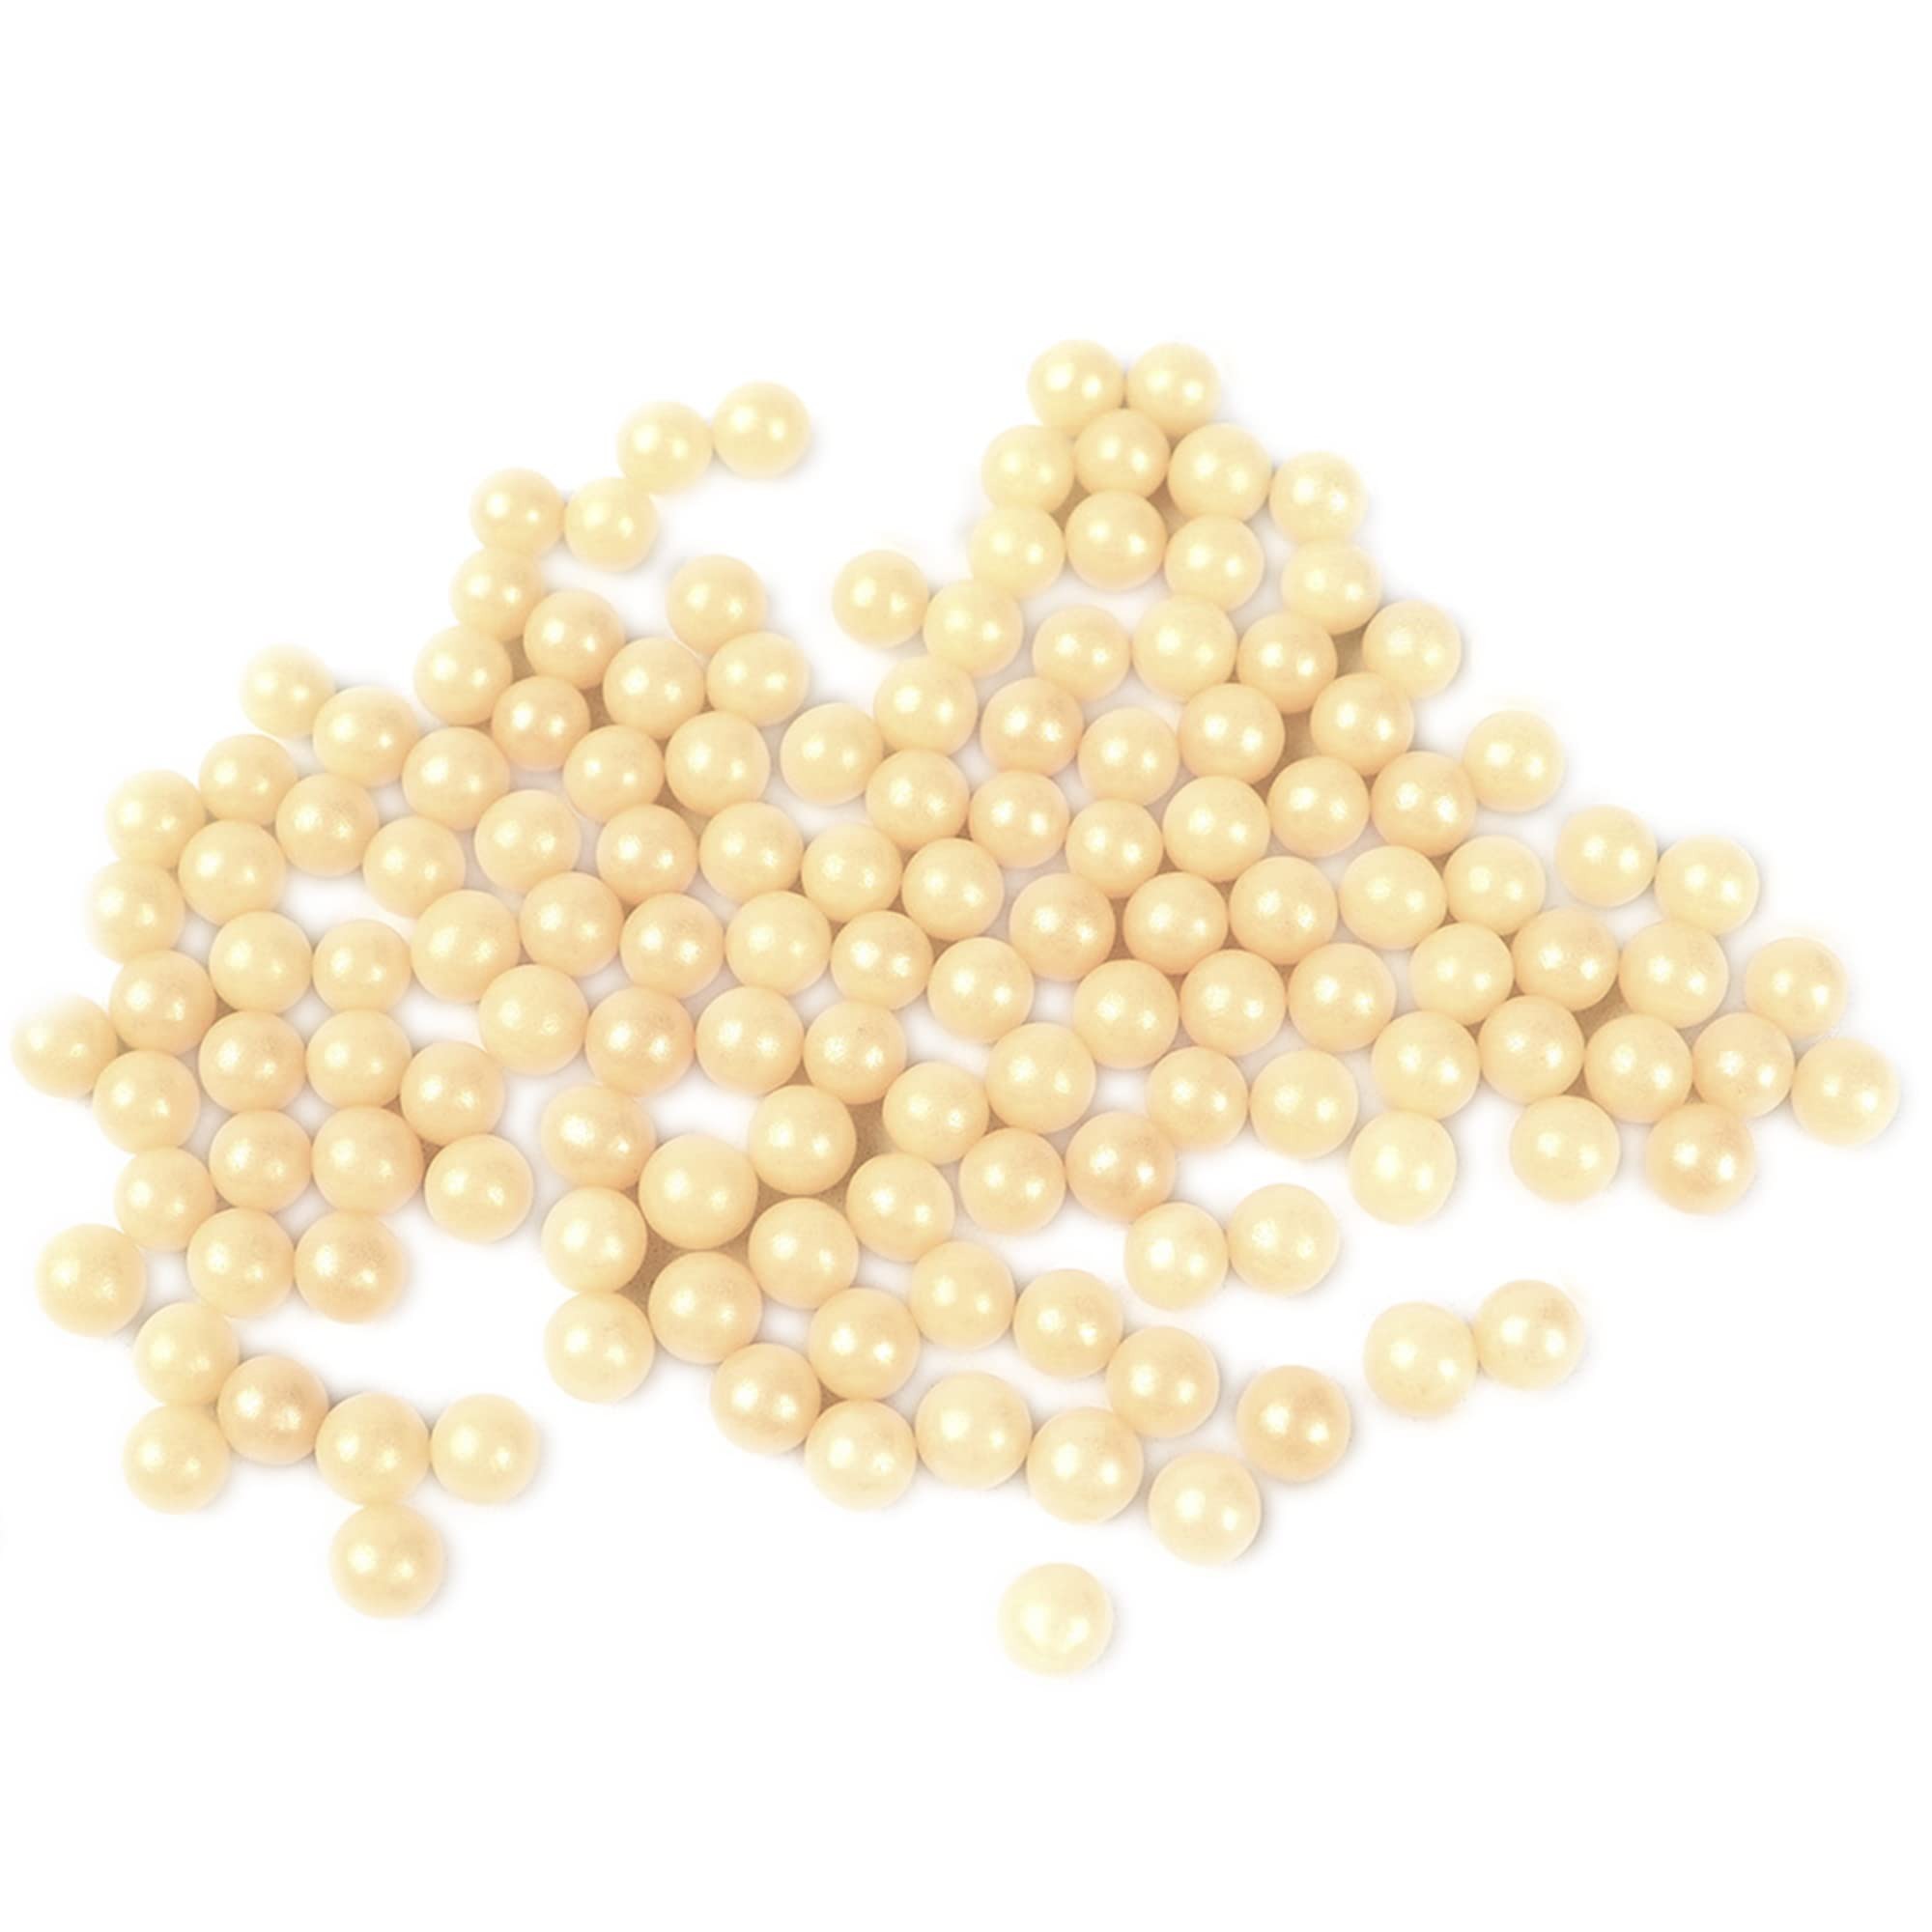
Item Name: O'Creme Ivory Edible Sugar Pearls Cake Decorating Supplies for Bakers: Cookie, Cupcake & Icing Toppings, Beads Sprinkles For Baking, Certified, Candy Sugar Ball Accents (10mm, 32 Oz)
Bullet Point 1: 🎂 MAKE IT SPARKLE – Surprise your party guests with luxurious-looking desserts! Decorating your favorite confectionery with our lustrous ivory colored pearl spheres will surely elevate your presentation.
Bullet Point 2: 🎂 GREAT FOR MOST DESSERTS – Our ivory sugar pearls are classy for wedding and birthday cakes. But you can also use them to embellish cookies, cupcakes, ice cream, fondant and pastries for added pizzazz.
Bullet Point 3: 🎂 DECORATE MORE – Unlike other toppings, each pack of our cake supplies contains enough sparkling balls to adorn many treats. Bedeck more desserts with our 8 oz. ivory sugar pearls.
Bullet Point 4: 🎂 CERTIFIED – Not For Passover. Under the supervision of Rav Dott. Alberto Avraham Sermoneta - Comunita Ebraica Bologna
Bullet Point 5: 🎂 100% SATISFACTION GUARANTEED – We’re confident you’ll love our dessert decorations. In the rare case that we don’t meet your expectations, you can always count on our money-back guarantee.
Product Description: <b>O’Creme Ivory Sugar Pearls</b></br></br> <b>Your desserts may be delicious, but do they look the part?</b></br></br> We know you’ve poured your heart out into making delectable and yummy confectionery for your guests, loved ones or your booming business. You used only the finest ingredients and prepared your cakes, cookies and more of your desserts with utmost care and skill.</br></br> However, in the world of sweets, a delicacy should always look as good as it tastes. Presentation is part of the package.</br></br> <b>Make your desserts more luxurious and visually appealing with O’Creme Ivory Sugar Pearls!</b></br></br> These ivory cake supplies will definitely elevate your dessert arrangement. Don’t let your family, guests and customers get bored with plain and dull-looking confectionery. The more appetizing and deluxe-looking your sweet treats are, the higher the chance of people taking a bite!</br></br> Shimmering ivory spheres are a must-have for cake decorations during weddings, reunions, birthdays and themed parties. O’Creme’s creations are the ideal size for making intricate patterns and creative embellishments on icings, fondants, cookies and more!</br></br> Still not convinced? Here are more reasons O’crème ivory Sugar Pearl Sprinkles are all the dessert toppings you’ll need</br></br> ✅ Peanut-free</br> ✅ Safe & Non-toxic</br> ✅ Looks great on cake pops</br></br> <b>You’re one button away from creating elegant and flaunt-worthy desserts! Add O’Creme Ivory Sugar Pearl Sprinkles to your Cart TODAY!</b>
Value: 1.0
Unit: Count

Price: 26.99